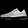
Label: Sneaker